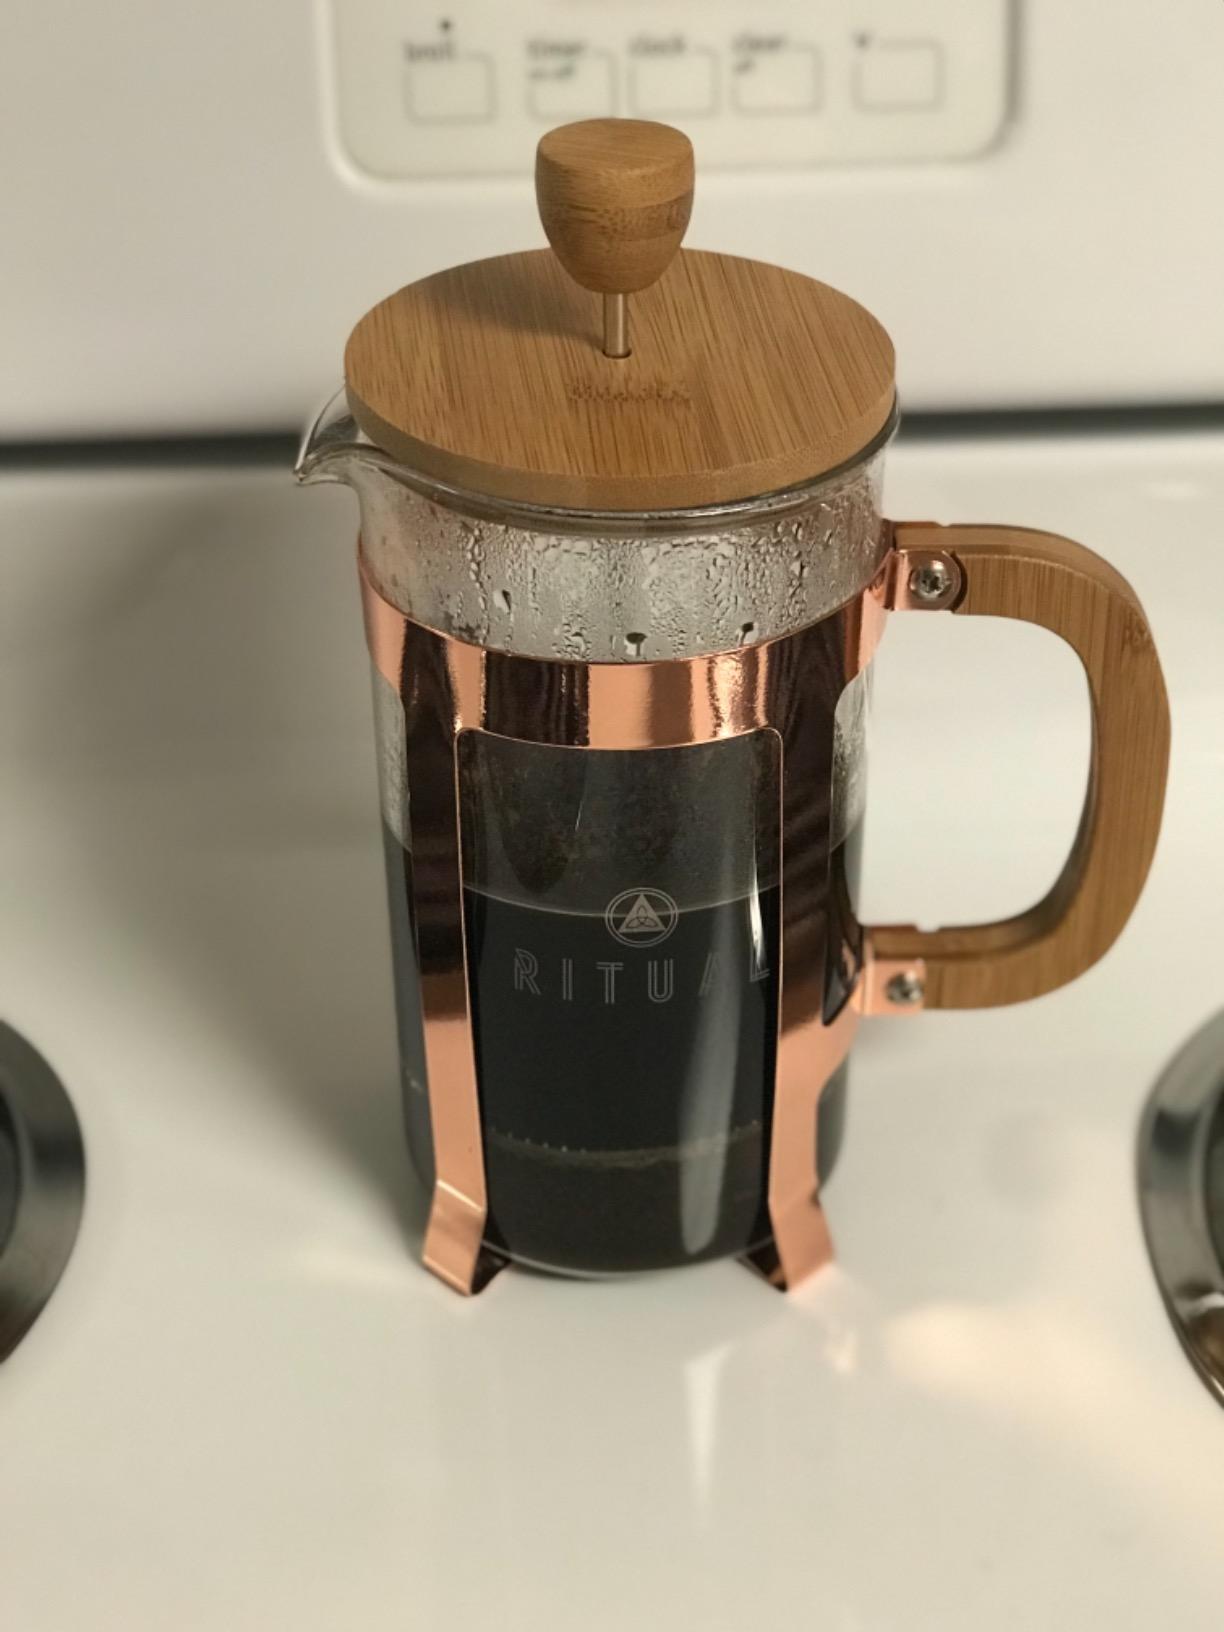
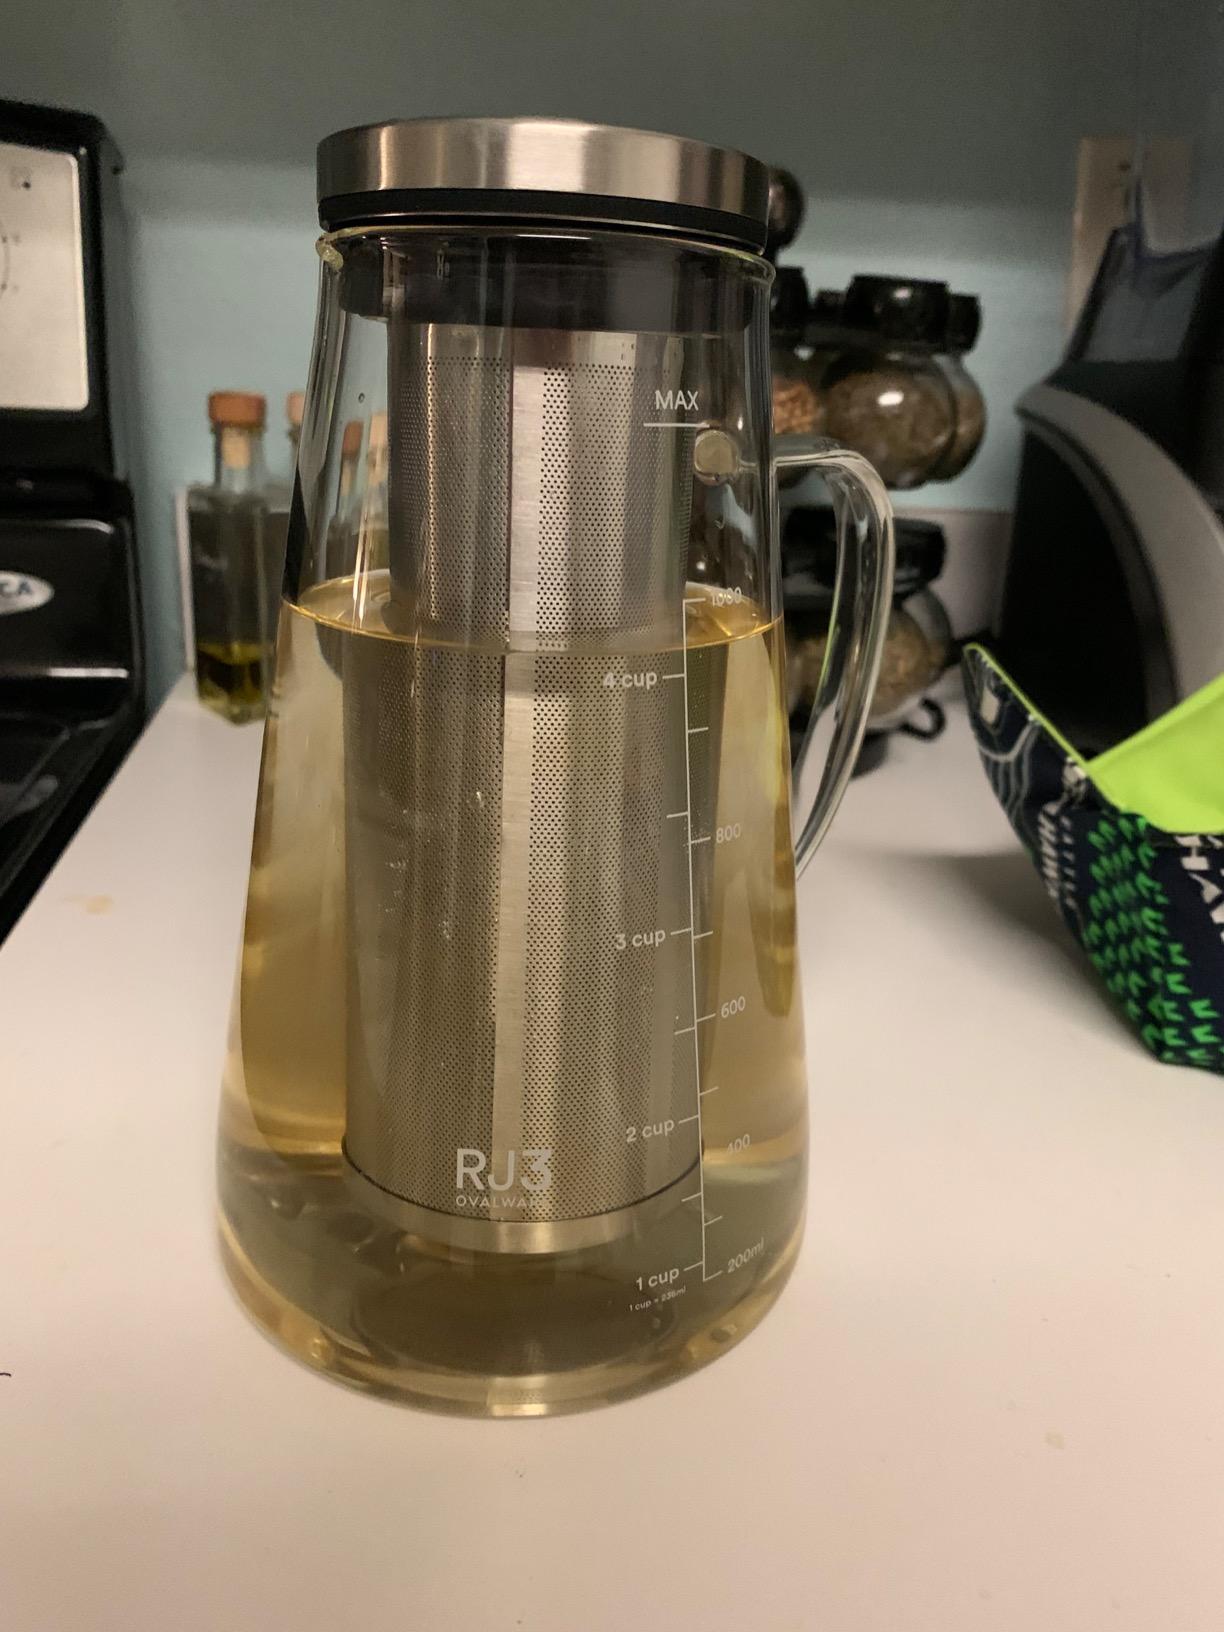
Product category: items_tea
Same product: no